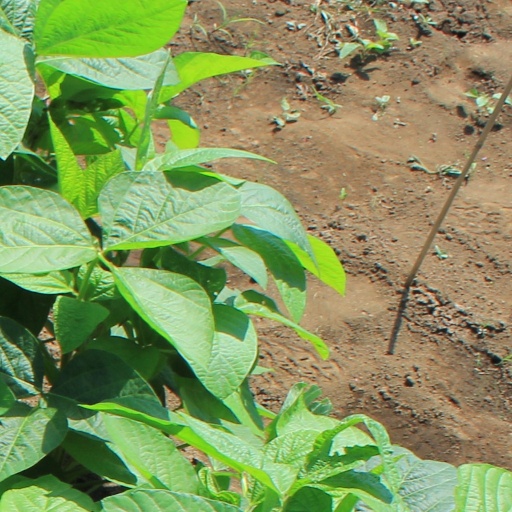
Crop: soybean